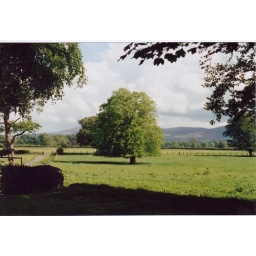
A single tree in a field